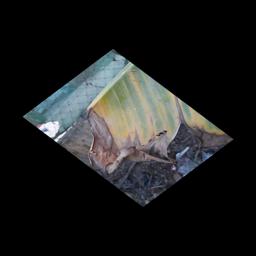
Label: POTASSIUM DEFICIENCY